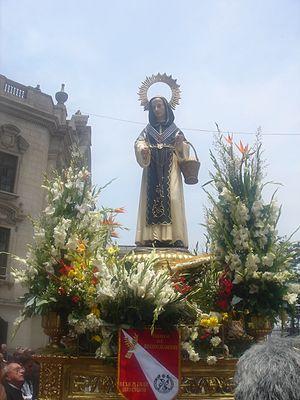
Jean Macias est un moine dominicain espagnol, frère lai, qui a vécu comme portier dans un couvent de Lima. Contemporain de Martin de Porrès, il a été béatifié en 1837 et canonisé par l'Église en 1975.